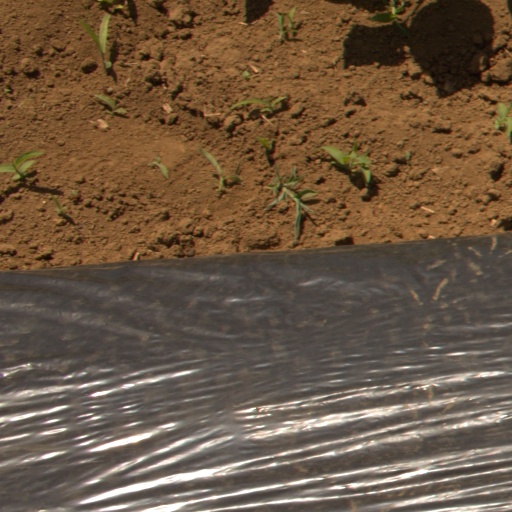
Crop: Jerusalem artichoke